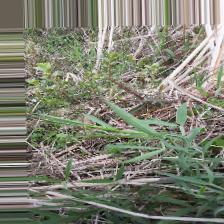
Label: Normal